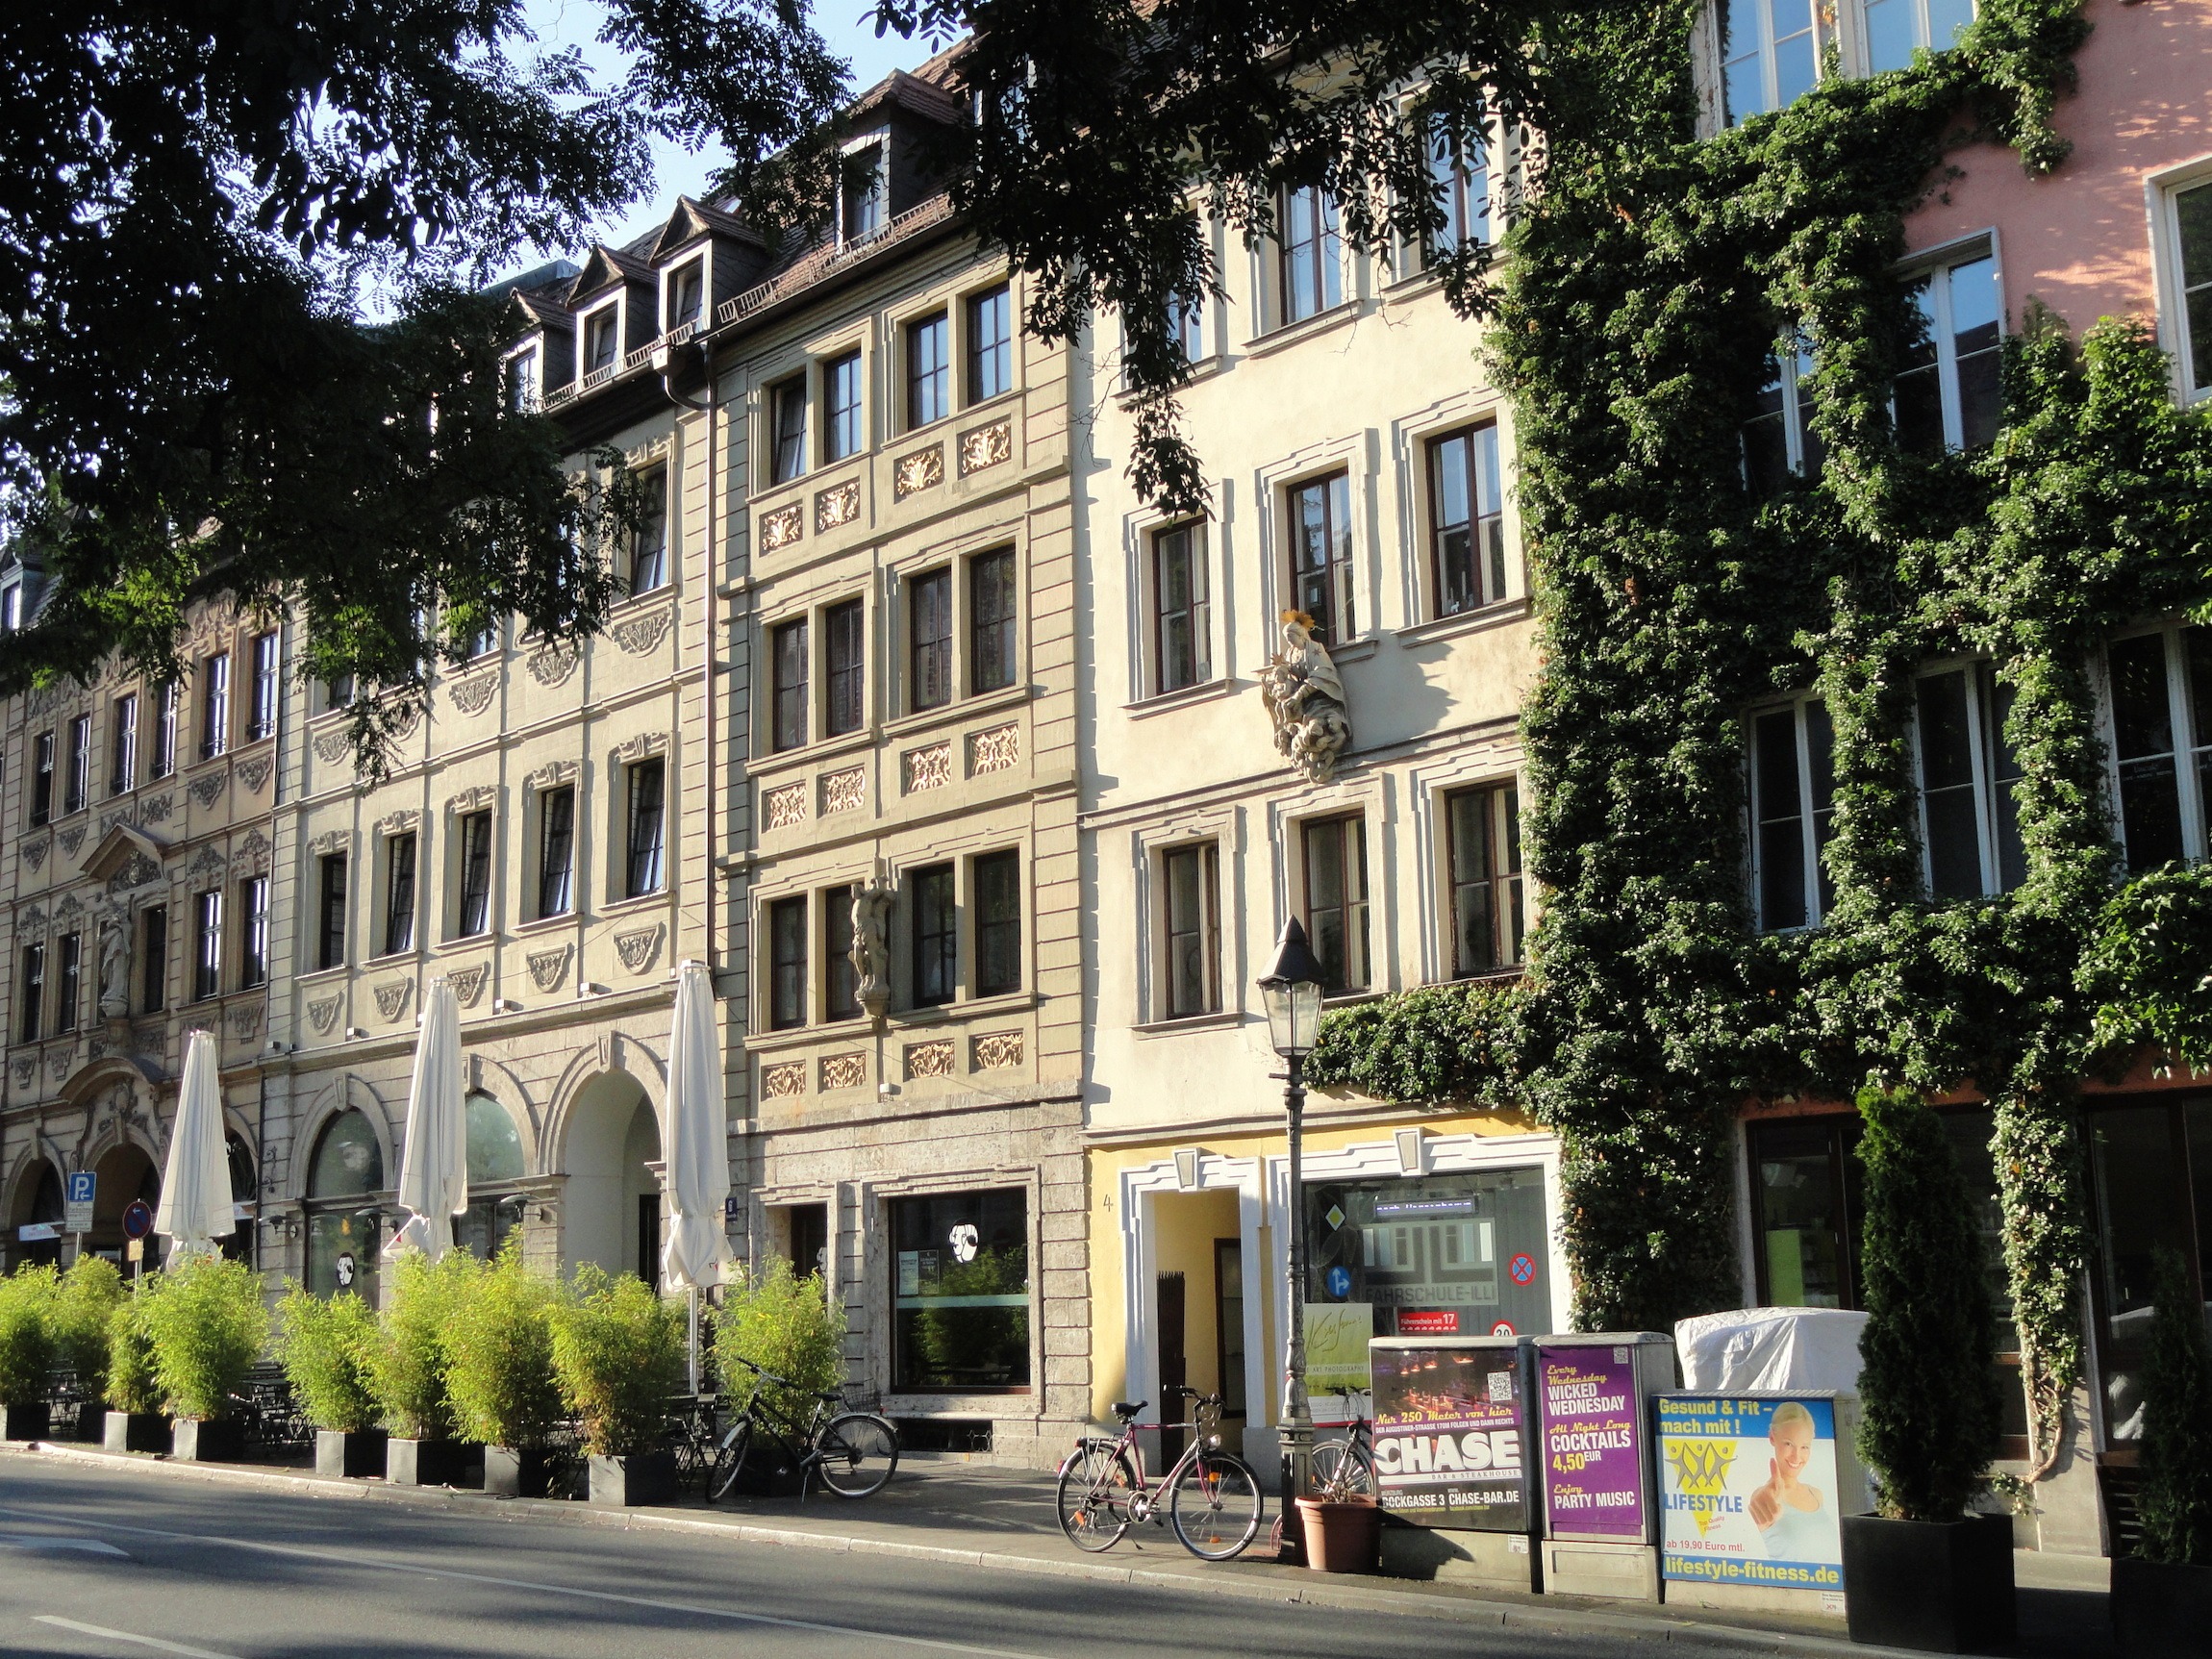
architecture, road, street, house, town, building, city, urban, downtown, ivy, plaza, facade, plants, outside, germany, estate, cities, condominium, neighbourhood, w rzburg, urban area, residential area